Titania (moon)

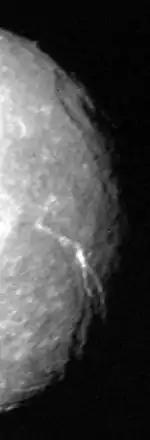
The right half of a round spherical body that is illuminated. The terminator runs along the right edge. A large crater with a central pit can be seen at the terminator in the upper half of the image. A large canyon runs from the darkness at the lower-right side to visible center of the body.

The presence of carbon dioxide on the surface suggests that Titania may have a tenuous seasonal atmosphere of CO, much like that of the Jovian moon Callisto. Other gases, like nitrogen or methane, are unlikely to be present, because Titania's weak gravity could not prevent them from escaping into space. At the maximum temperature attainable during Titania's summer solstice (89 K), the vapor pressure of carbon dioxide is about 300 μPa (3 nbar).